List of awards and nominations received by True Detective

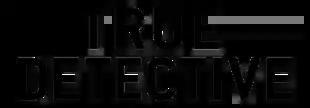

"True Detective" is an American crime drama television series that premiered on January 12, 2014, on the HBO network. It was created and written by Nic Pizzolatto. Conceived as an anthology, each season will be engineered as a disparate, self-contained narrative, employing new cast ensembles and following various sets of characters and settings.